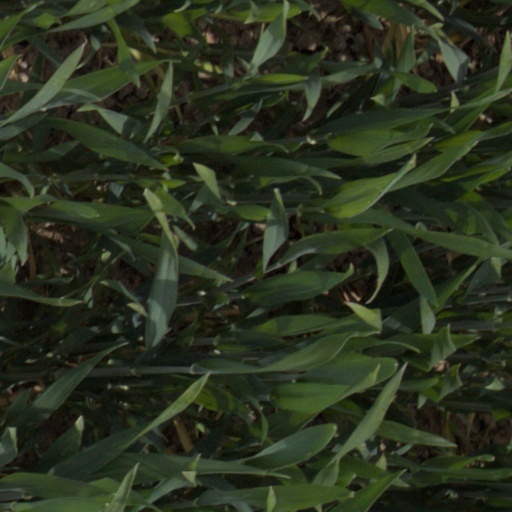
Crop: wheat